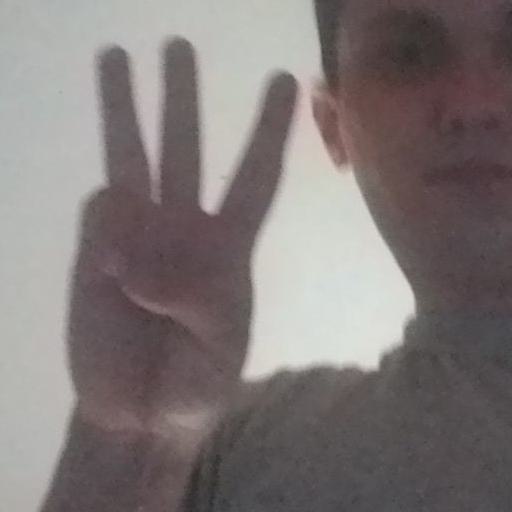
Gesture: three